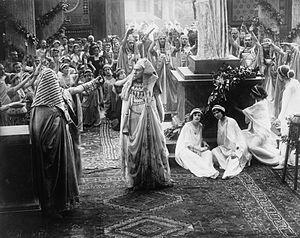
Mario Caserini, né le 26 février 1874 à Rome et mort le 17 novembre 1920 dans cette même ville, est un pionnier du cinéma italien, actif dans la première moitié du XXᵉ siècle, à l'époque du cinéma muet.